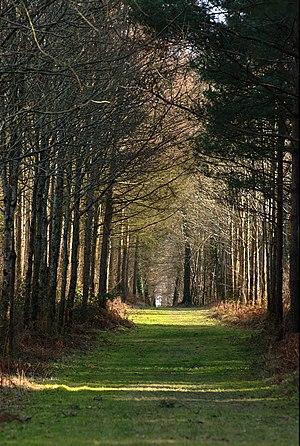
Sentier dans la Forêt de Grimbosq.
La forêt de Grimbosq est une propriété de 475 hectares située sur le territoire de la commune de Grimbosq.
Grimbosq est une commune française, située à 15 km au sud de Caen, dans le département du Calvados en région Normandie, peuplée de 287 habitants.